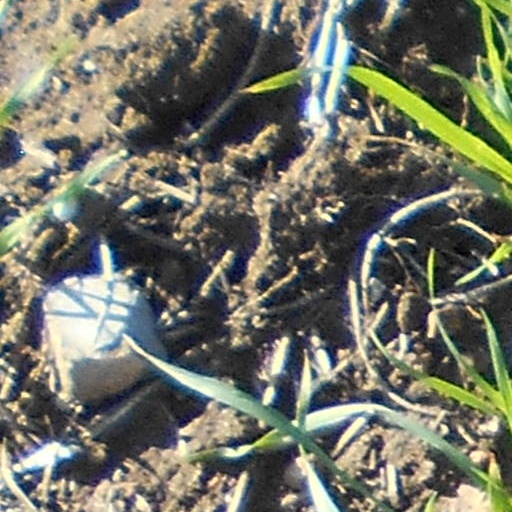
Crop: wheat